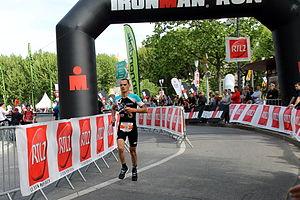
Ironman Pays d'Aix 2015
Hervé Faure, né le 20 juillet 1976 à Privas en France, est un triathlète professionnel français, spécialiste des triathlons sur longue distance. Il est vainqueur sur triathlon Ironman et détendeur du record sur l'Embrunman.